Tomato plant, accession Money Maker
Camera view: bottom (45 deg); turntable rotation: 150 degrees
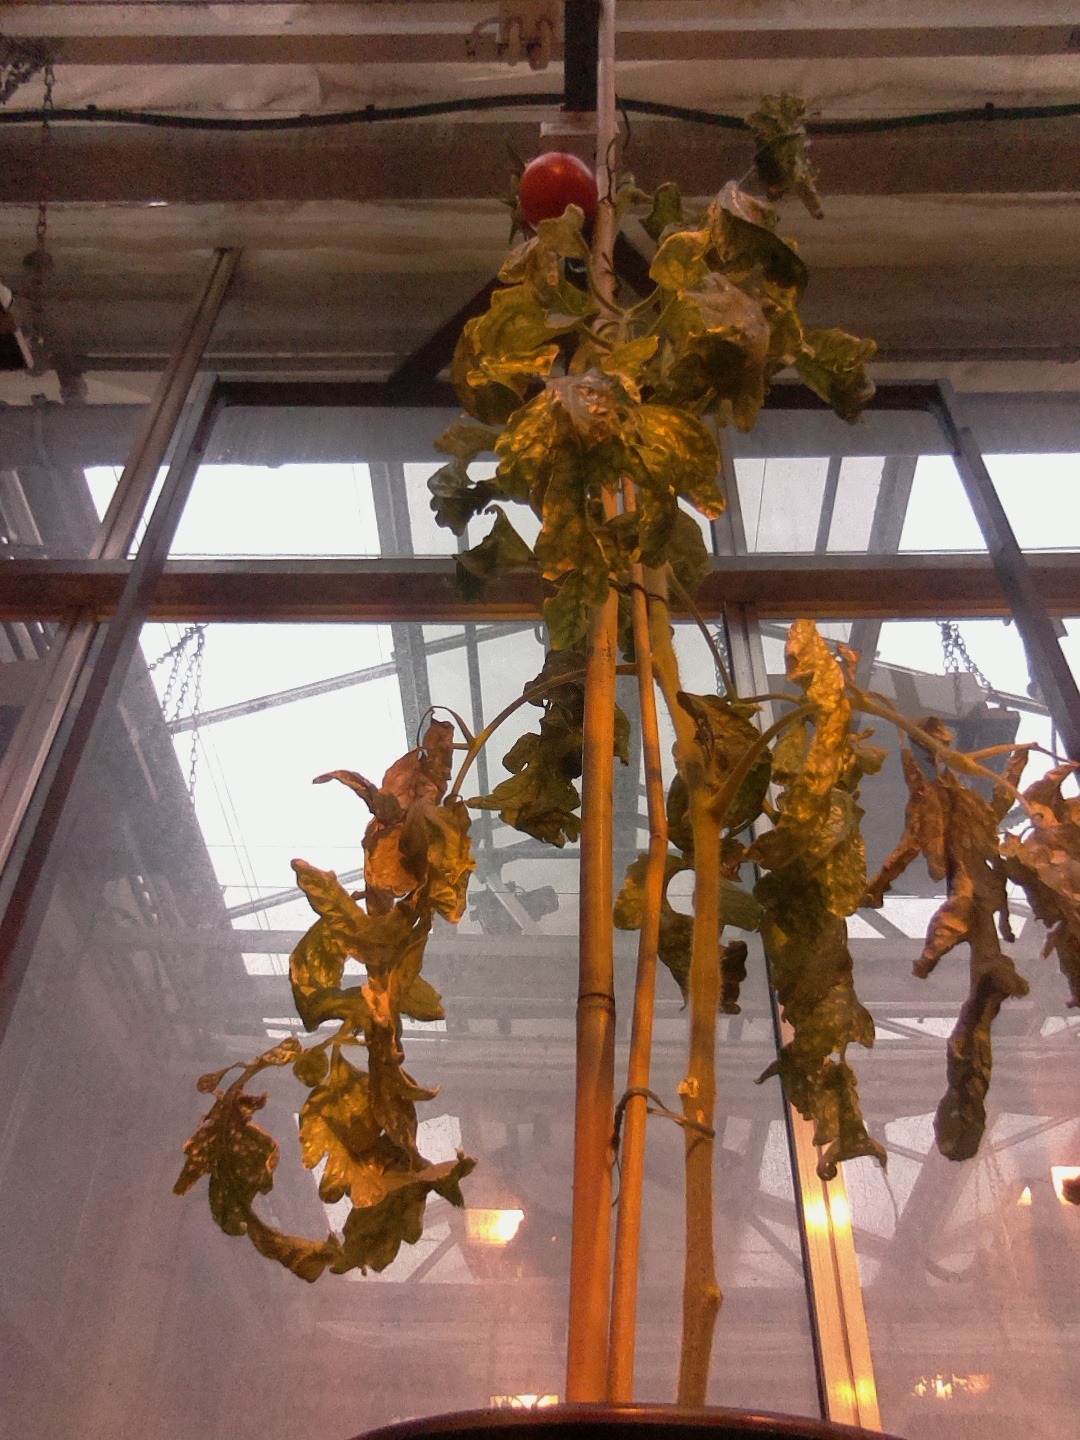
BBCH growth stage 80: fruits start showing typical ripe color (orange -> red)